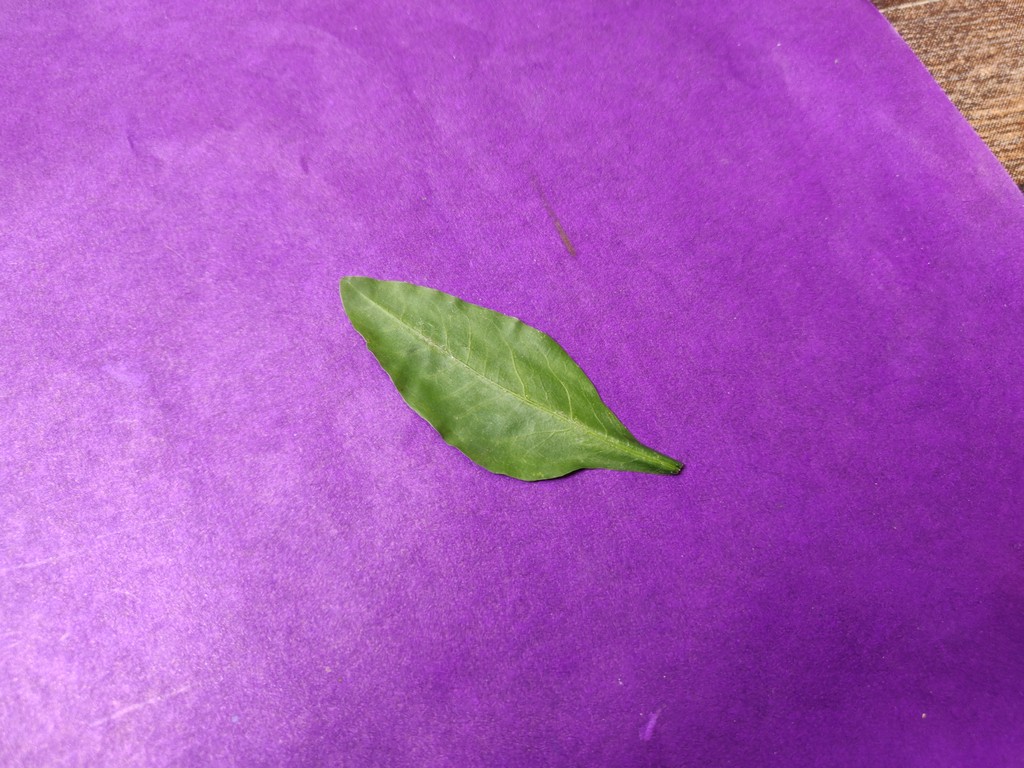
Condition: Healthy
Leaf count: single
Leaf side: front